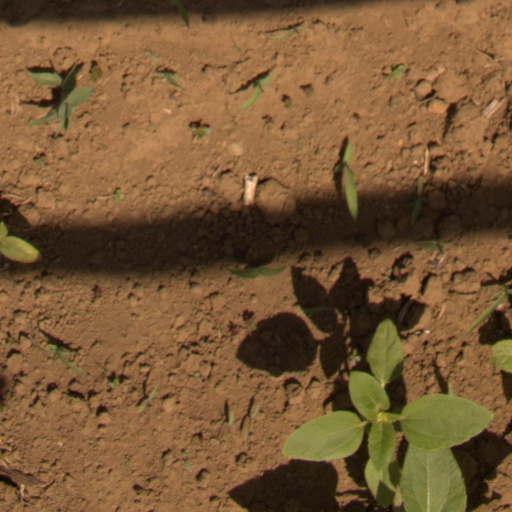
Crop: Jerusalem artichoke